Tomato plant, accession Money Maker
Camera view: vertical (180 deg); turntable rotation: 60 degrees
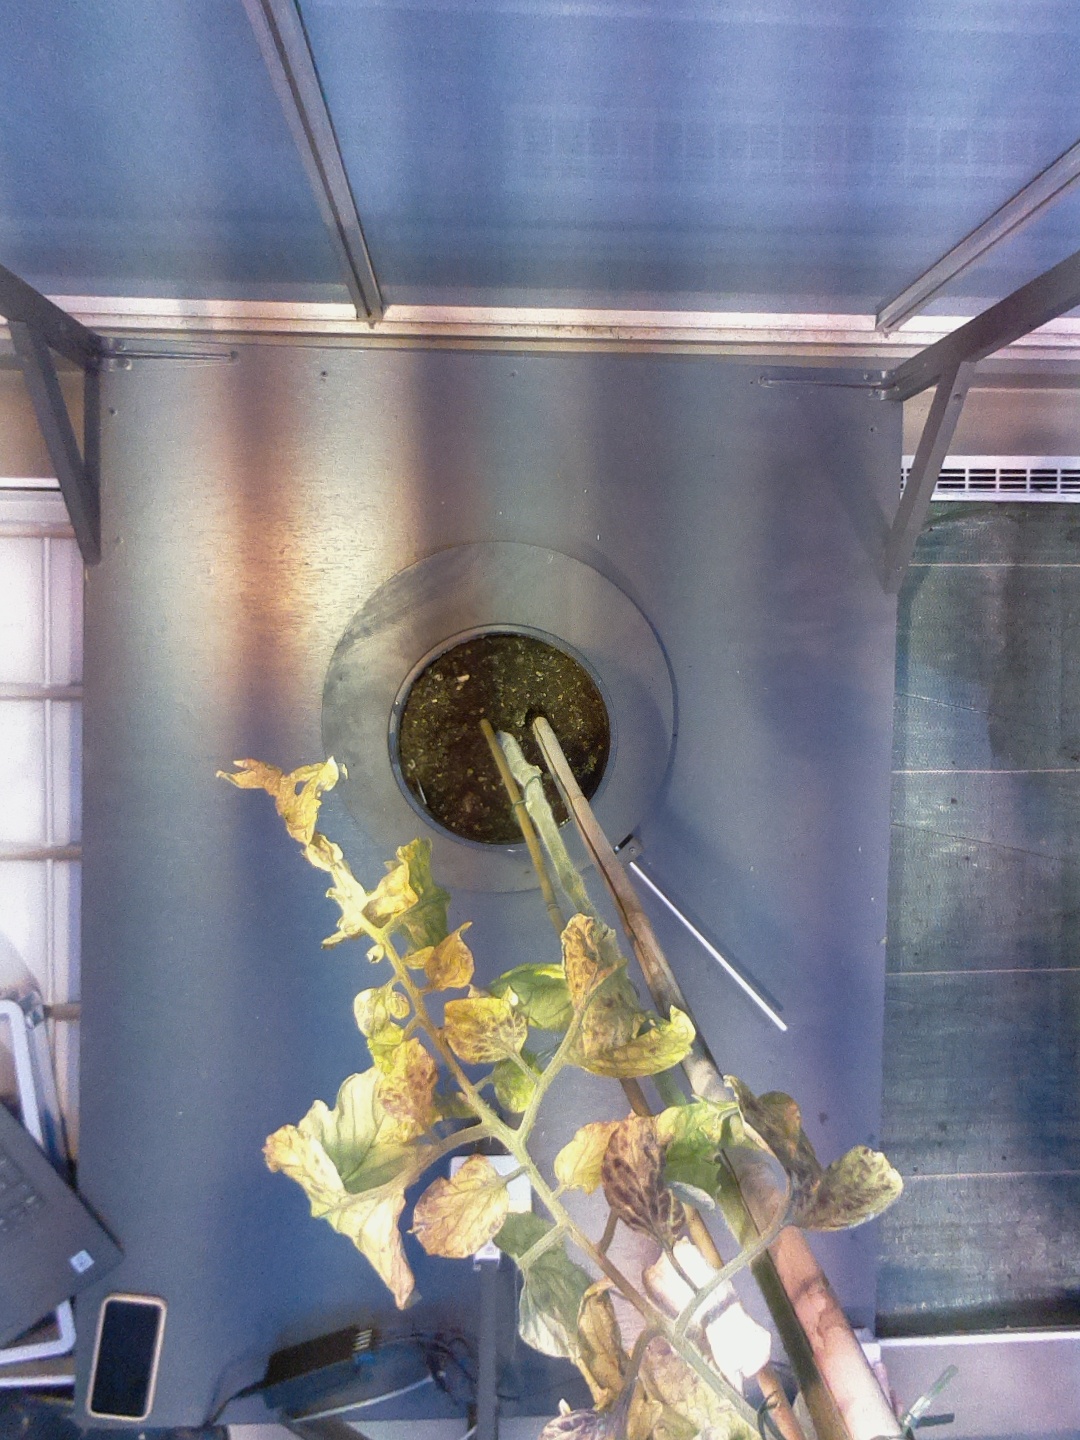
BBCH growth stage 89: 90%-100% of fruits show typical fully ripe color